Psalm 75

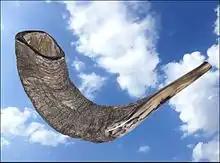
Shofar

Psalm 75 is the 75th psalm of the Book of Psalms, beginning in English in the King James Version: "Unto thee, O God, do we give thanks". The Book of Psalms forms part of the "Ketuvim" section of the Hebrew Bible and part of the Christian Old Testament. In the slightly different numbering system of the Greek Septuagint version of the bible, and in its Latin translation, the Vulgate, this psalm is Psalm 74. In Latin, it is known as "Confitebimur tibi Deus". It is one of the psalms of Asaph.